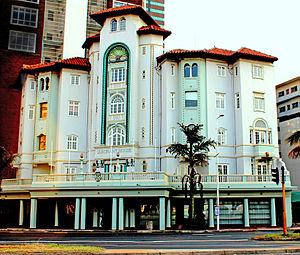
Durban est une ville d'Afrique du Sud située dans la province du KwaZulu-Natal au bord de l'océan Indien. Elle est l'ancienne capitale de la colonie et de la province du Natal.